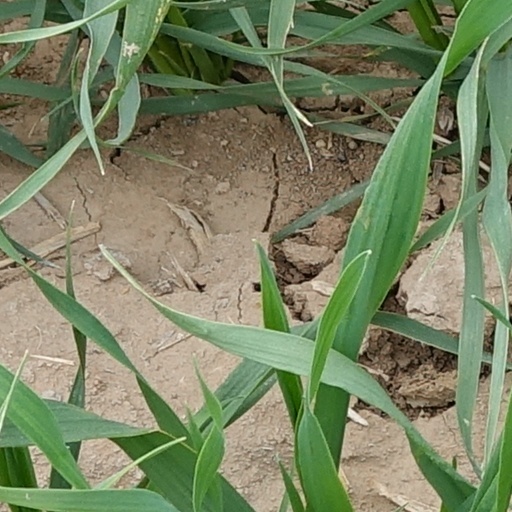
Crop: wheat